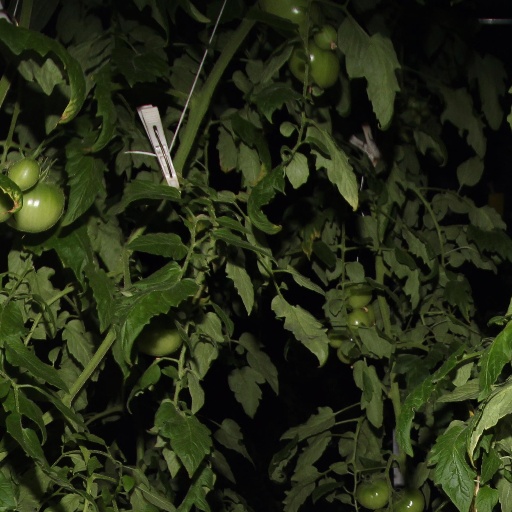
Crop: tomato